1977–78 Cuban National Series

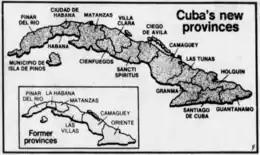
Cuba's provinces as of December 1976

Many teams were reconstituted to align with Cuba's restructuring into 14 provinces and one special municipality, announced in December 1976.